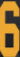
Number: 6